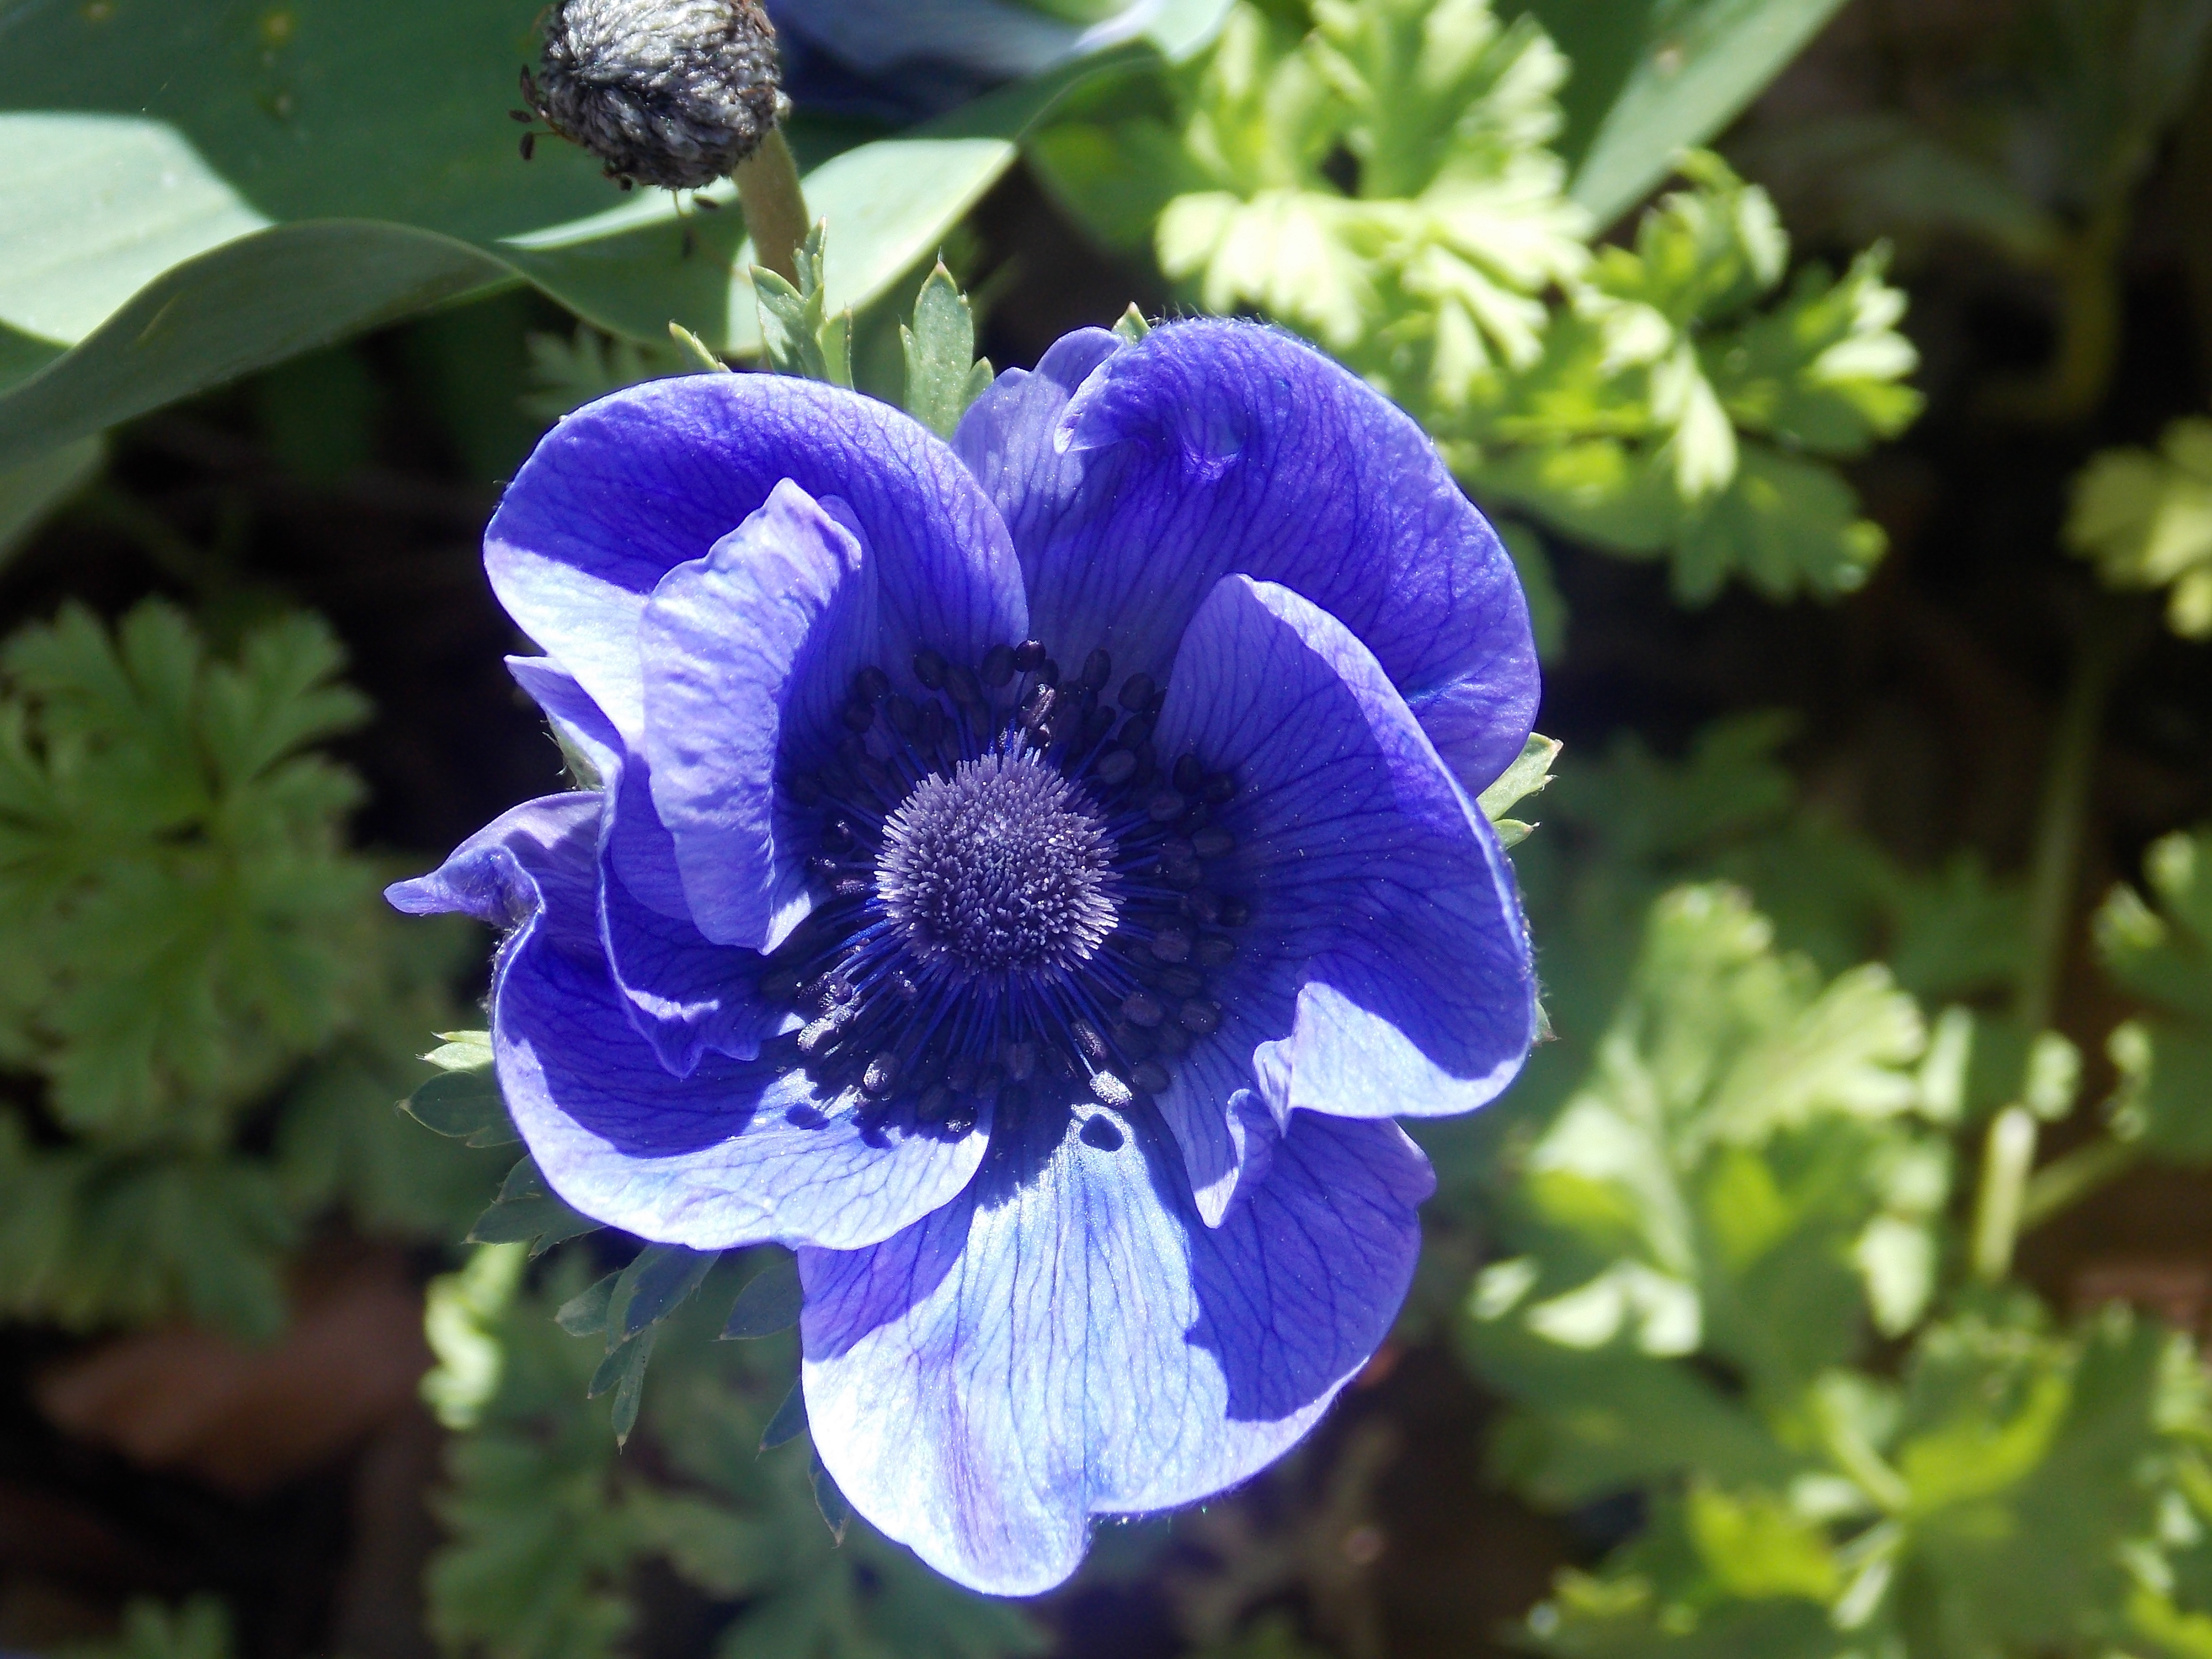
nature, blossom, plant, flower, petal, bloom, spring, botany, blue, close, flora, wildflower, macro photography, flowering plant, land plant